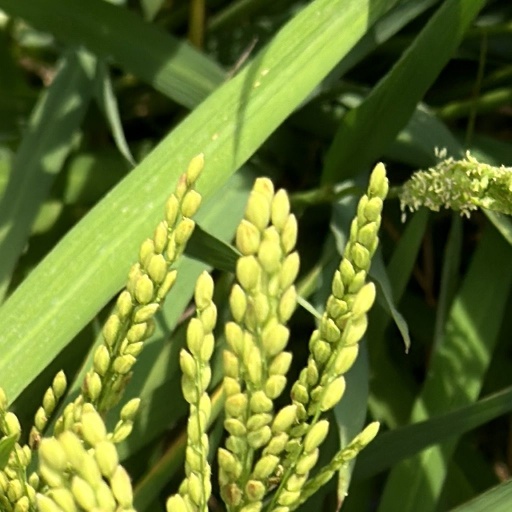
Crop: rice